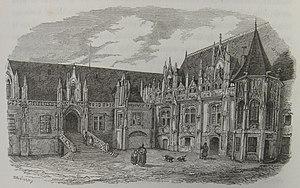
La Normandie par M. Jules Janin, illustrée par MM Morel-Fatio, Tellier, Gigoux, Daubigny, Debon, H. Bellangé, Alfred Johannot. Paris, Ernest Bourdin, éditeur, Rue de Seine, 51.] This is a faithful photographic reproduction of a two-dimensional, public domain work of art. The work of art itself is in the public domain for the following reason: This work is in the public domain in its country of origin and other countries and areas where the copyright term is the author's life plus 100 years or less. This work is in the public domain in the United States because it was published (or registered with the U.S. Copyright Office) before January 1, 1924. This file has been identified as being free of known restrictions under copyright law, including all related and neighboring rights. The official position taken by the Wikimedia Foundation is that ""faithful reproductions of two-dimensional public domain works of art are public domain"".This photographic reproduction is therefore also considered to be in the public domain in the United States. In other jurisdictions, re-use of this content may be restricted
Le palais de justice de Rouen, ancien Échiquier de Normandie, est un édifice de la ville de Rouen, situé dans le département français de la Seine Maritime, en région Normandie. Il s'agit de l'un des monuments les plus emblématiques de la capitale normande.